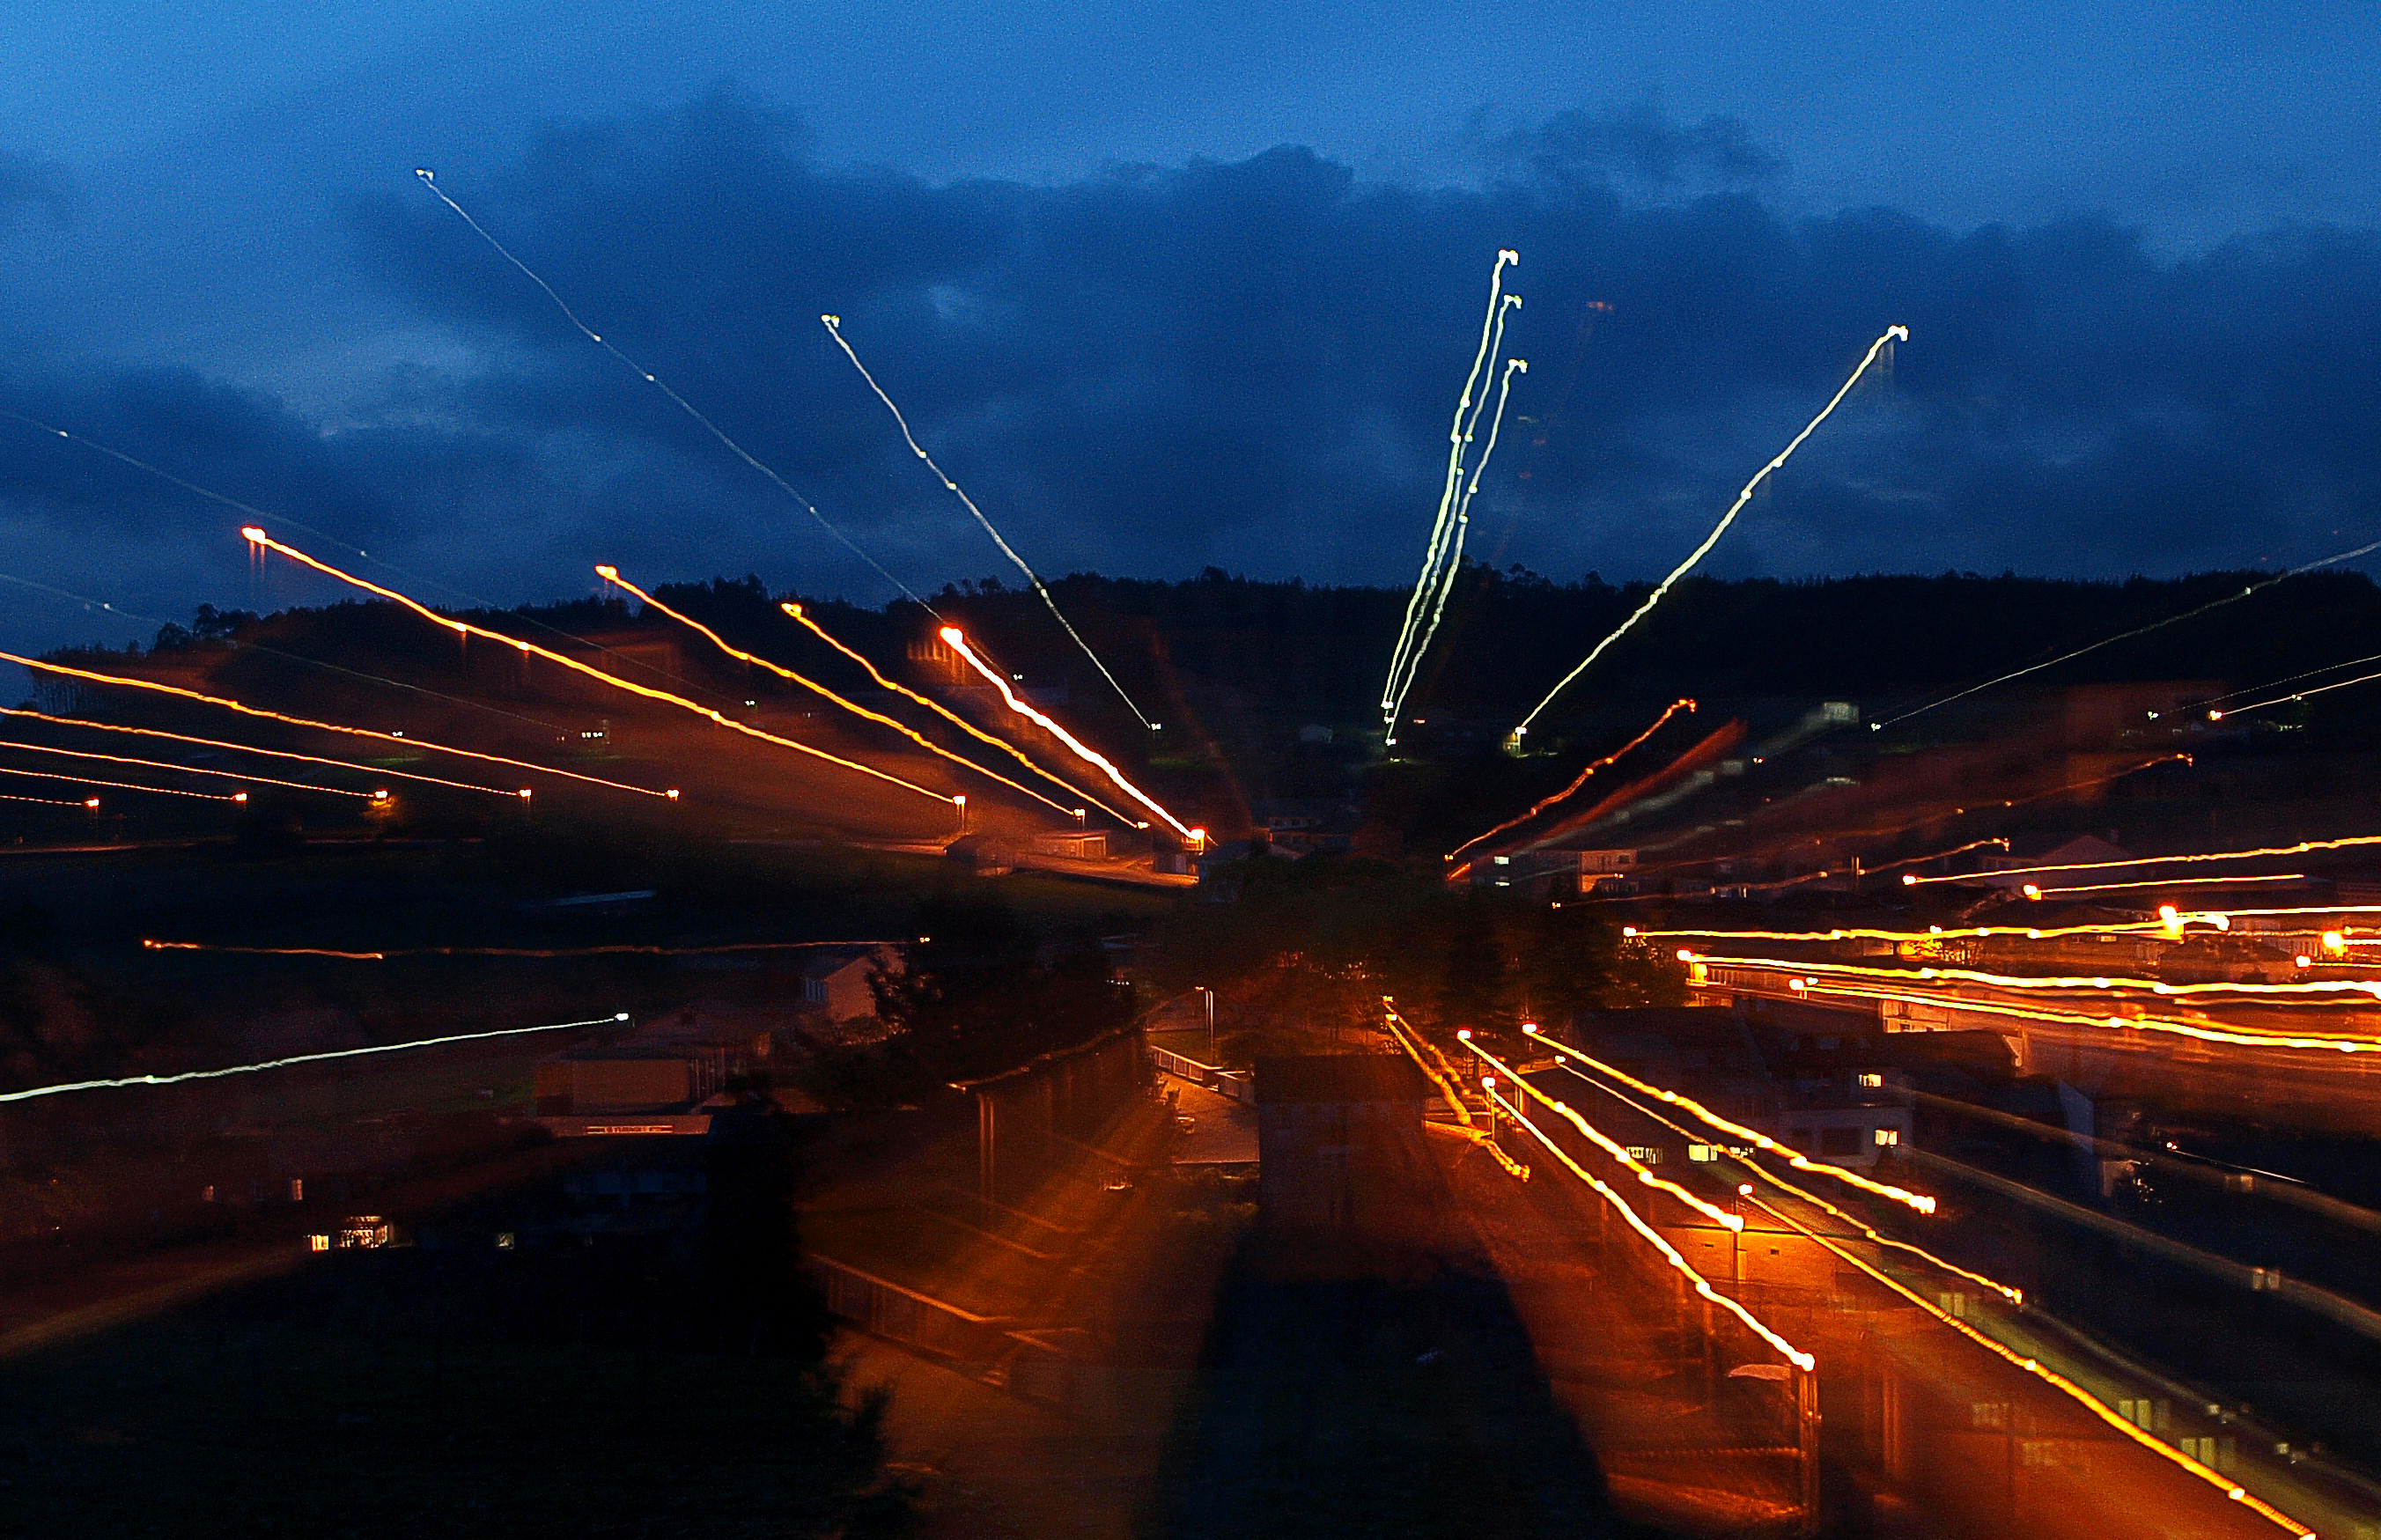
landscape, light, sunset, night, sunlight, morning, dawn, cityscape, dusk, evening, reflection, darkness, paisajes, ggl1, varios, some